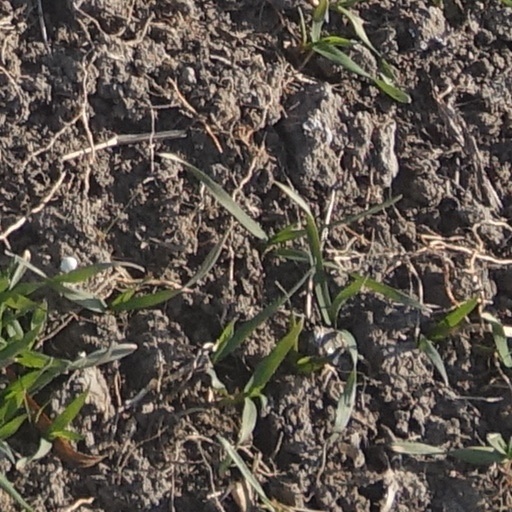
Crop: wheat